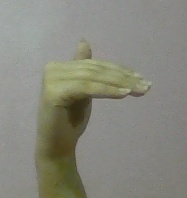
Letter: khaa